Ora Kedem

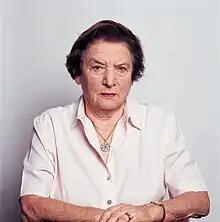
Prof. Ora Kedem

Ora Kedem (born 1924) is professor emerita at the Weizmann Institute of Science and a recipient of the 1961 Israel Prize for life sciences.